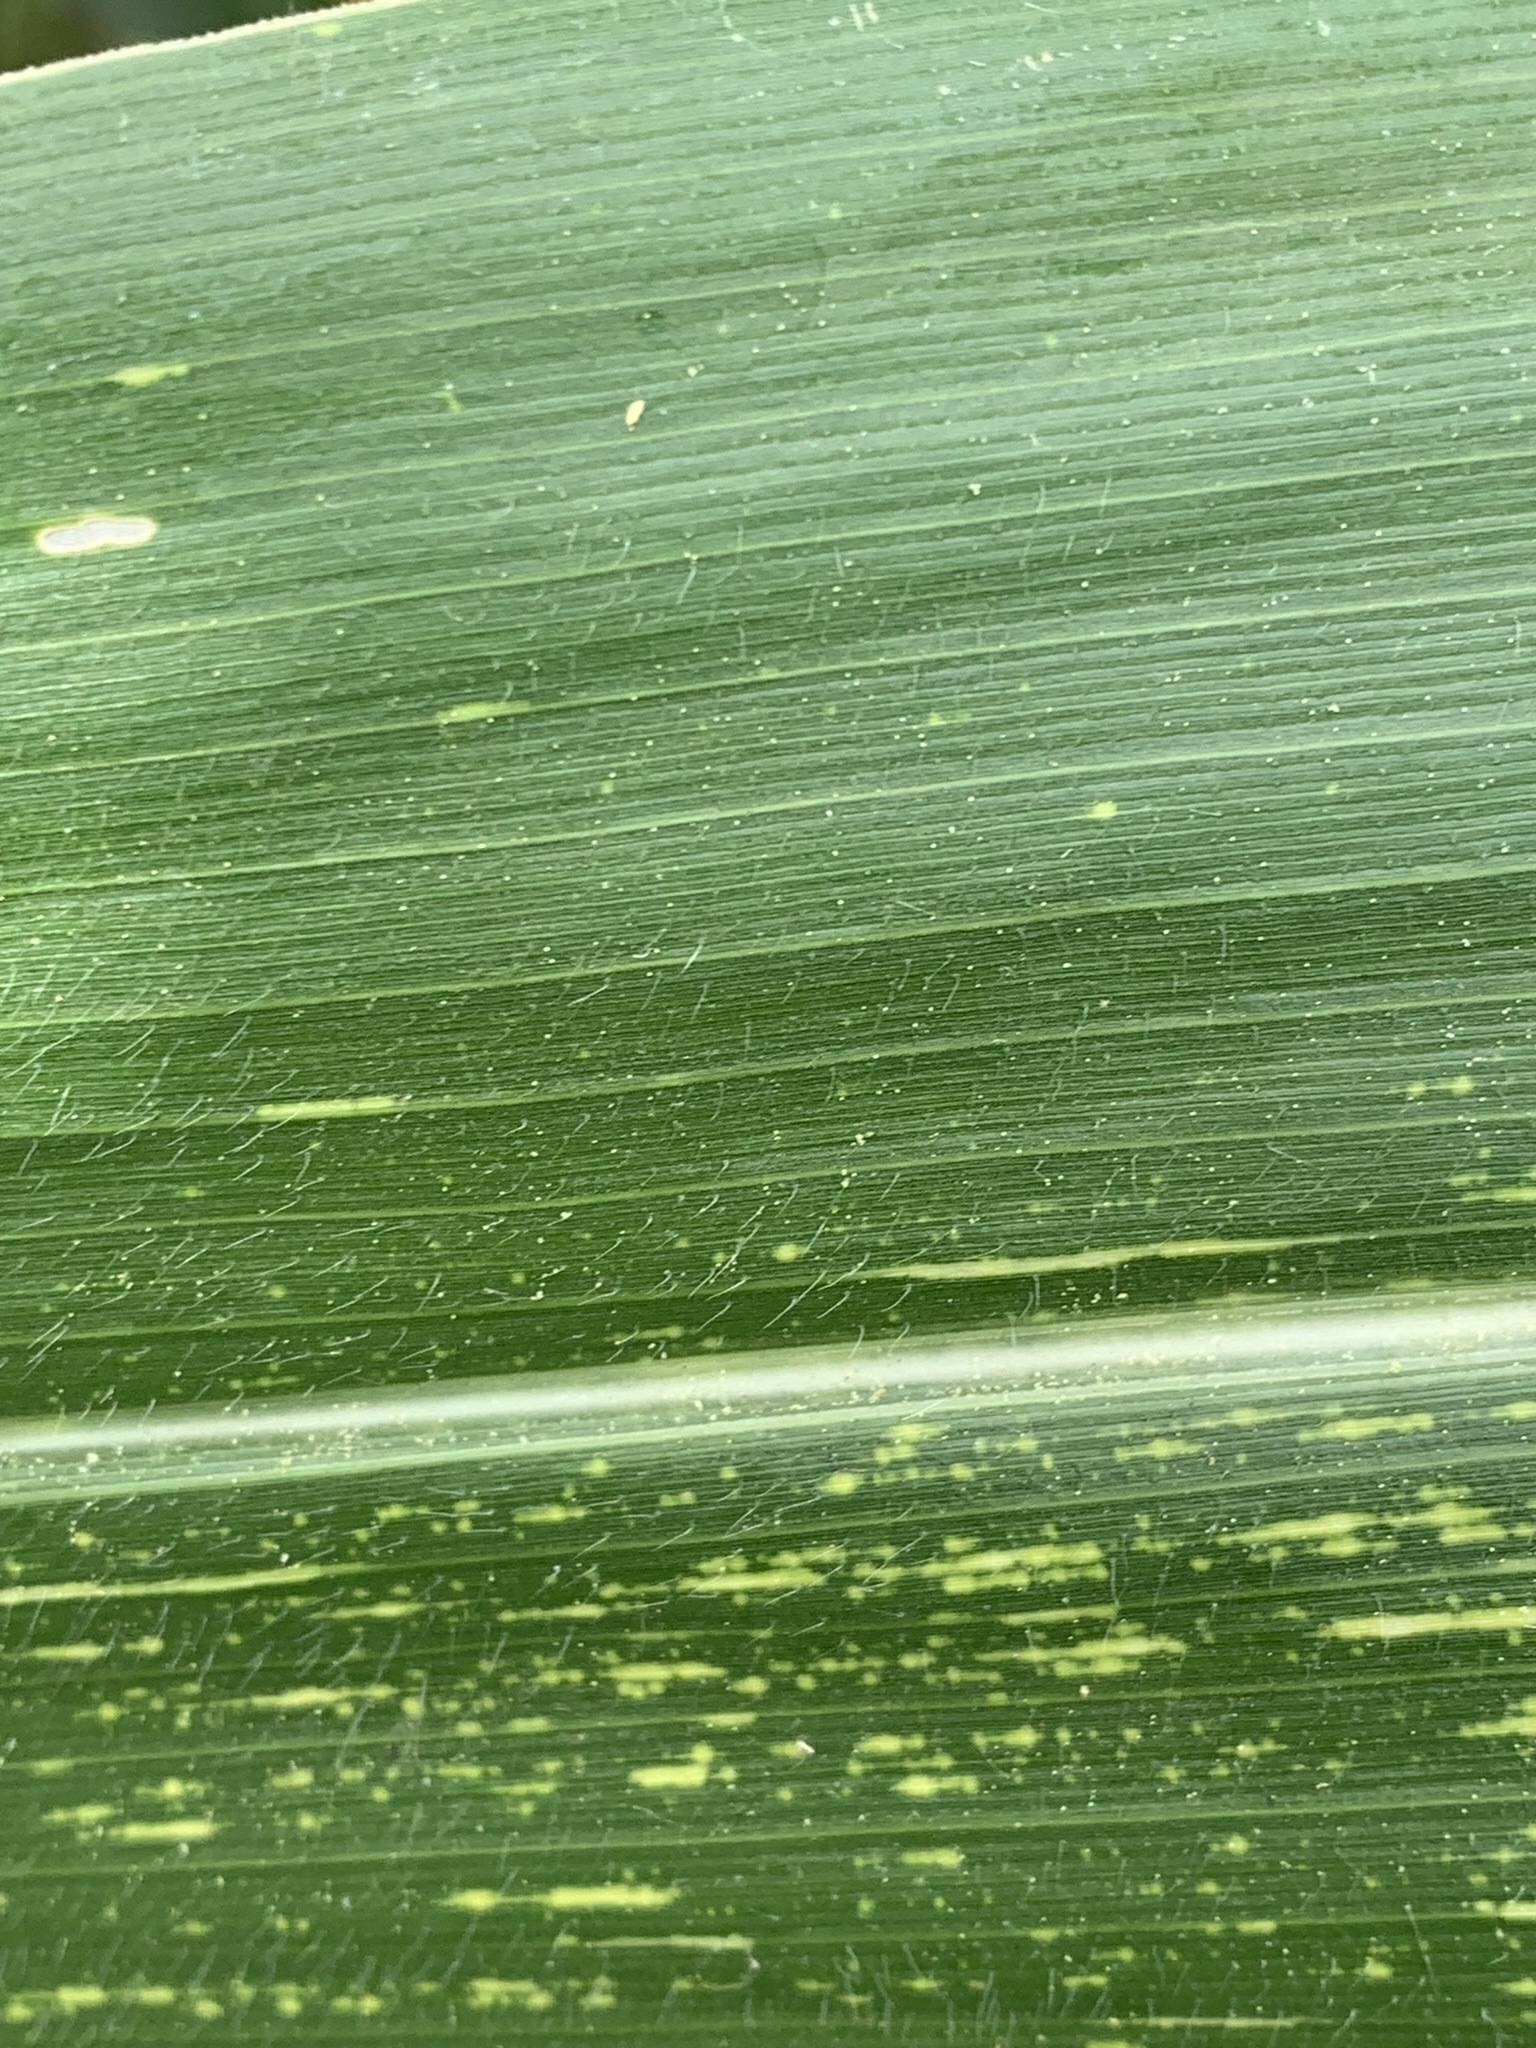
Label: MSV